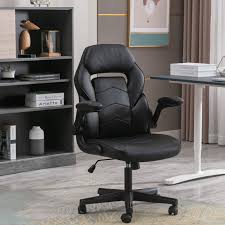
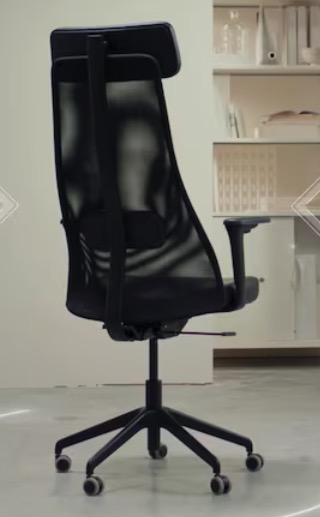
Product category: items_chair
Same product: no